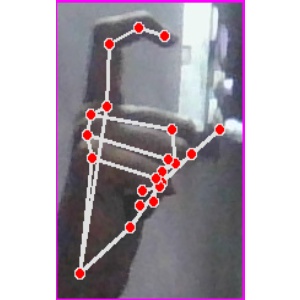
अक्षर: ट